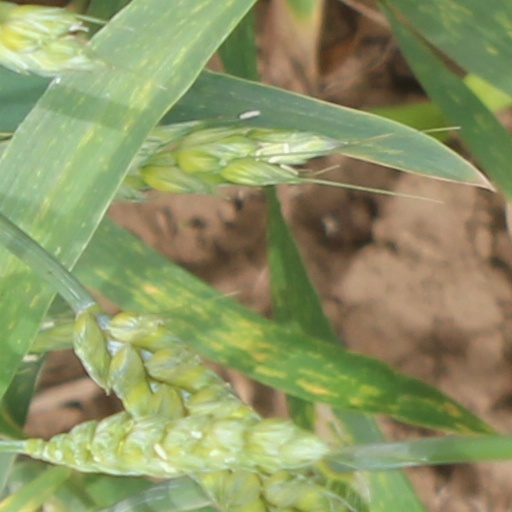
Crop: wheat